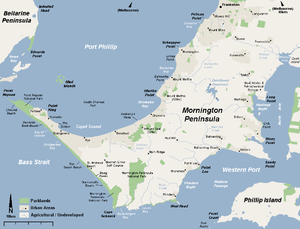
La péninsule de Mornington est une péninsule située au sud-est de Melbourne dans l'État de Victoria, en Australie. Elle est bordée par la baie de Port Phillip à l'ouest, par la baie de Western Port à l'est et par le détroit de Bass au sud, et est reliée au continent par le nord. Géographiquement, la péninsule commence à se distinguer du continent dans la région située entre Pearcedale et Frankston. La région était anciennement la terre du clan Mayone-bulluk et faisait partie du territoire de la nation Boonwurrung avant l'arrivée des Européens.